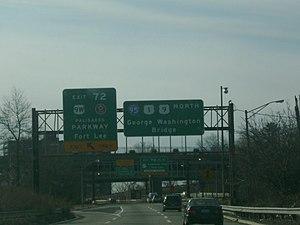
L'interstate 95 au New Jersey constitue un segment de l'interstate 95, la principale autoroute inter-États de la côte est des États-Unis. Longue de plus de 3 000 kilomètres, elle relie les agglomérations de Miami, Jacksonville, Washington, Baltimore, Philadelphie, New York et Boston.